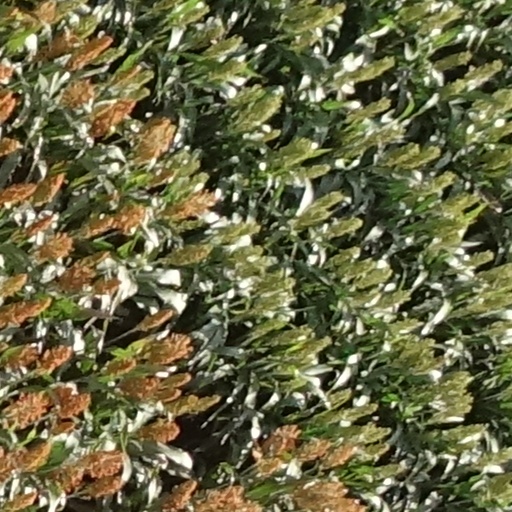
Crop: sorghum